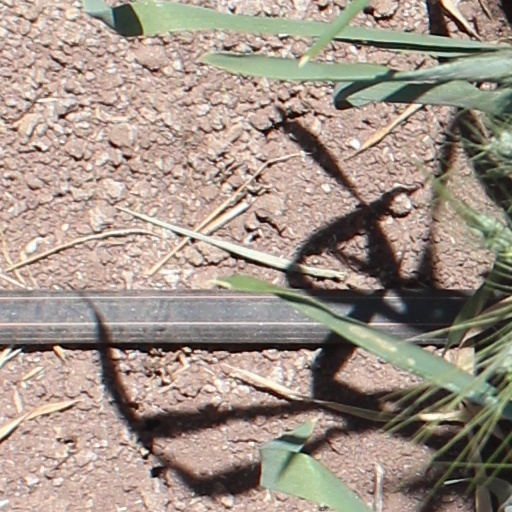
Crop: wheat